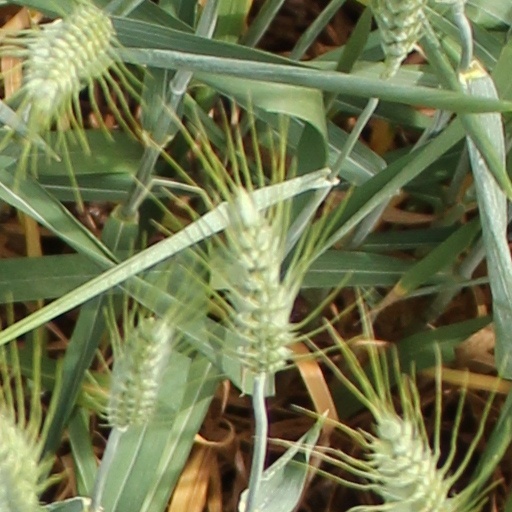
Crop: wheat